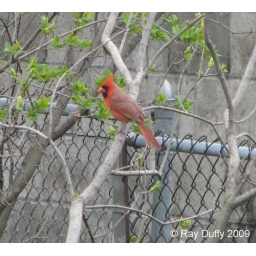
A male Northern Cardinal perches on a tree in my mom's backyard. Photographed on 04/10/09.